Momčilo Tapavica

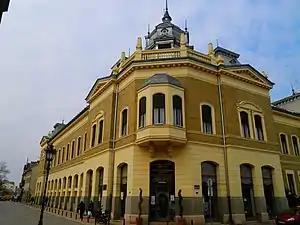
Matica srpska building in Novi Sad

After his graduation, Tapavica remained in Budapest for a shorter period before returning to Újvidék. In 1908, for the invitation of Nicholas I of Montenegro, Tapavica went to Montenegro, where he designed several buildings. Among his notable works from this period are the German Embassy and National Bank in Cetinje, and the building of Boka Hotel in Herceg Novi, which was destroyed by an earthquake in 1979. The building of an orphanage funded by Marija Trandafil's will was built in Novi Sad based on the plans of Tapavica, was finished in 1912. The building would later become the Matica srpska.